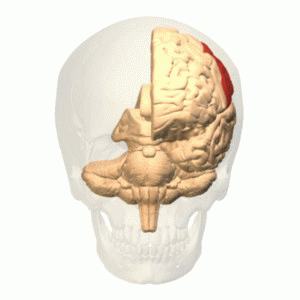
Le lobe pariétal est une région du cerveau des vertébrés. Il est situé en arrière du lobe frontal, au-dessus des lobes temporal et occipital.
Deux perspectives complémentaires peuvent être considérées pour étudier l'enfant qui apprend les mathématiques : la perspective de l'enseignant qui s'intéresse à la pédagogie de l'enseignement des mathématiques ; et celle de l'apprenant, l'apprentissage des mathématiques qui est un objet d'étude en psychologie du développement et psychologie cognitive.